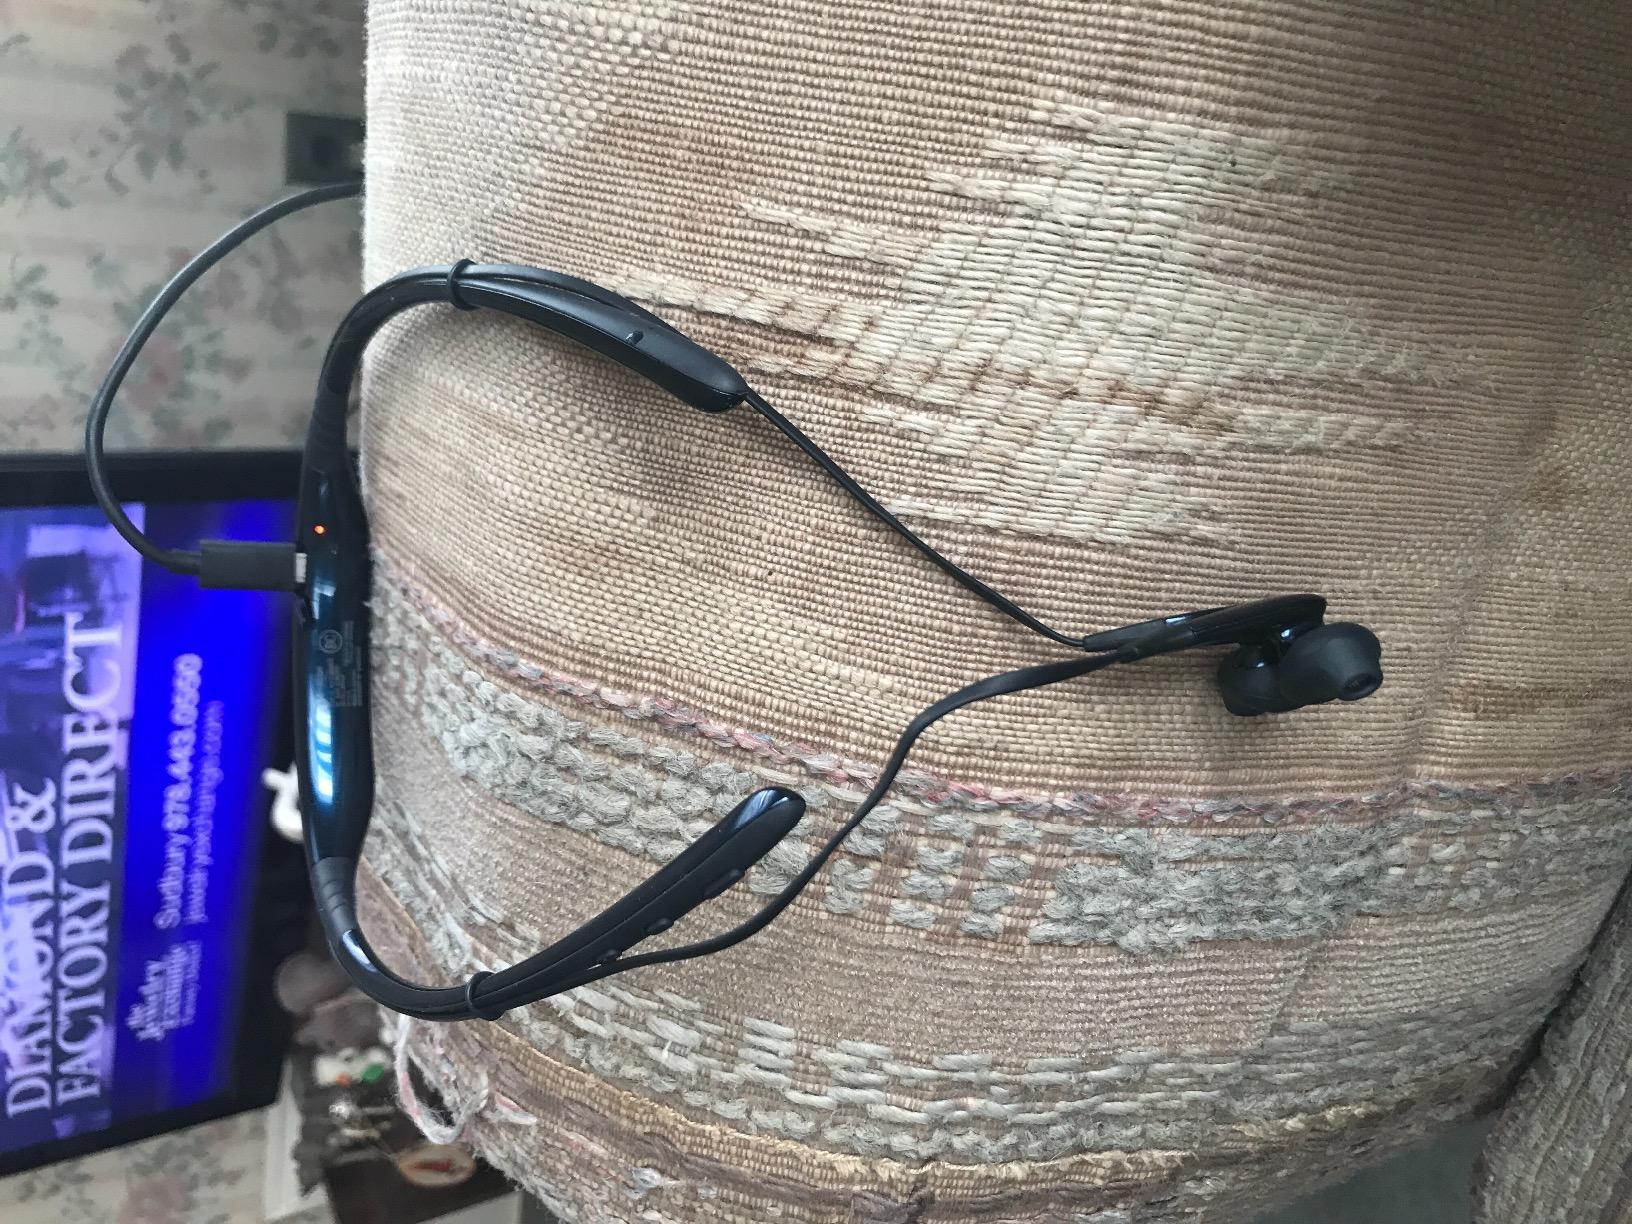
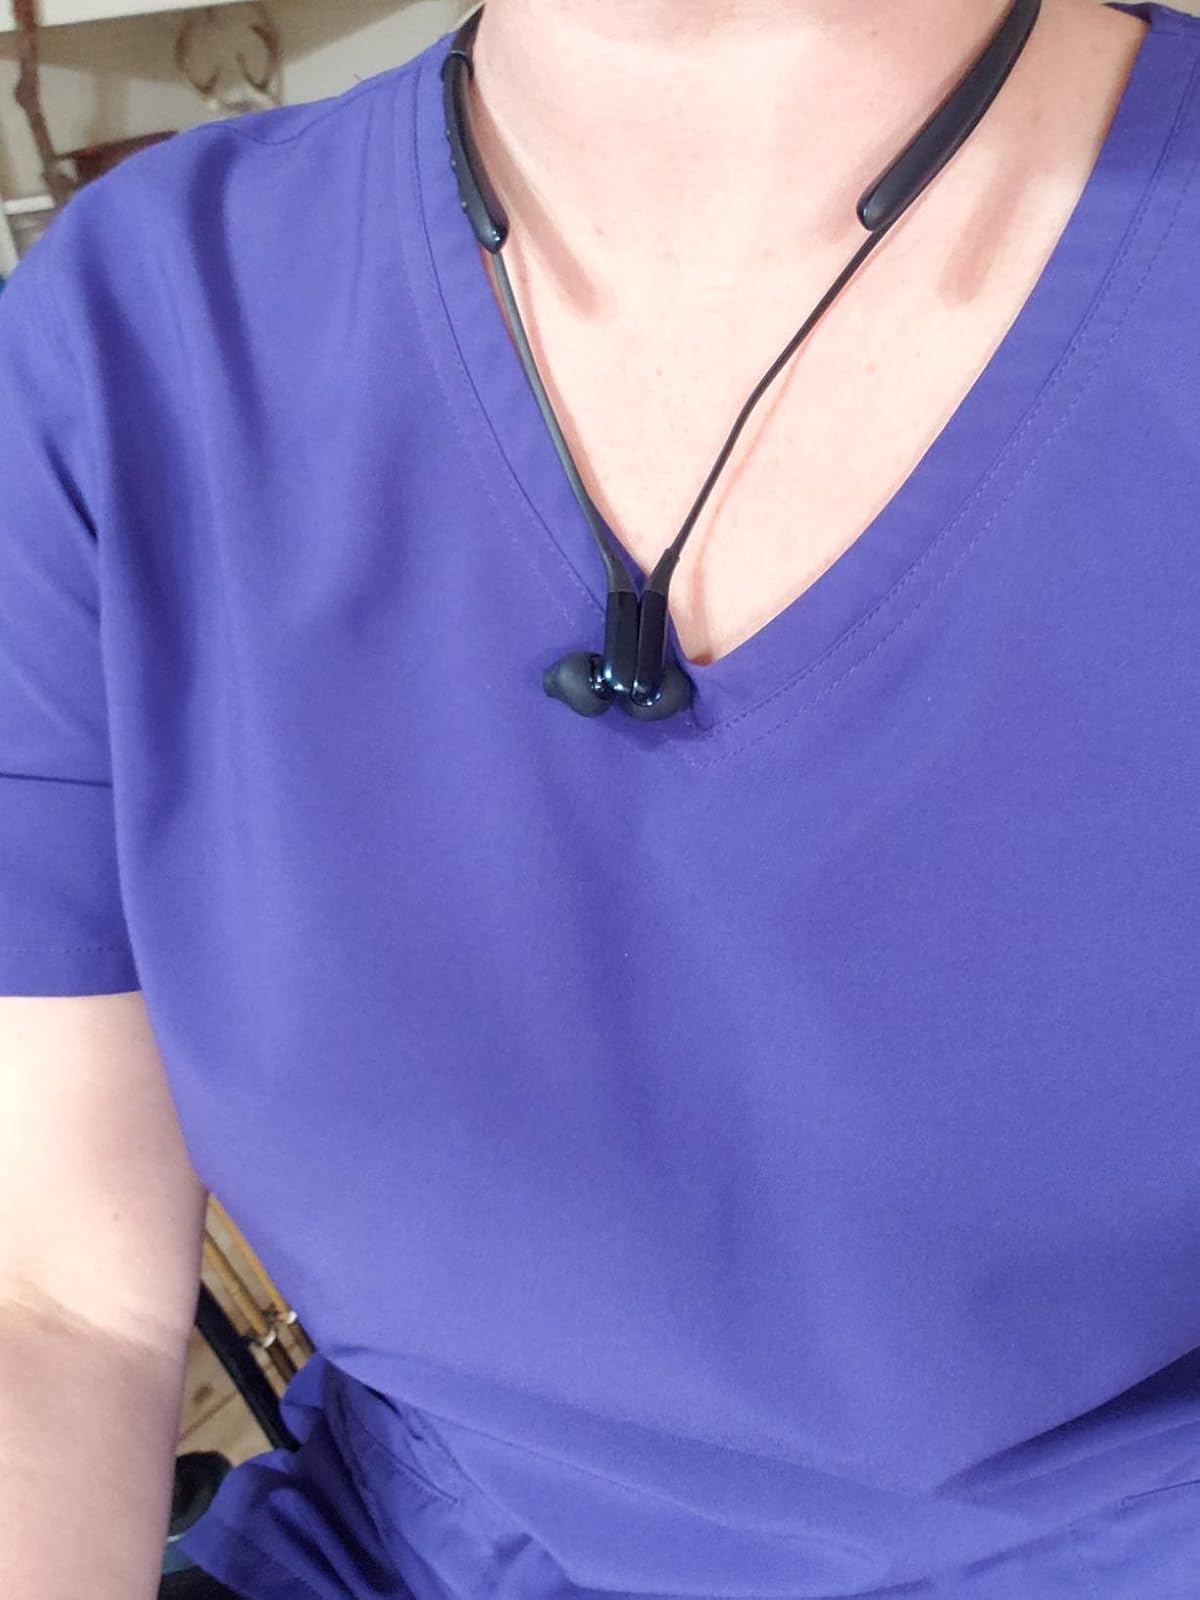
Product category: headphones
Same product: yes